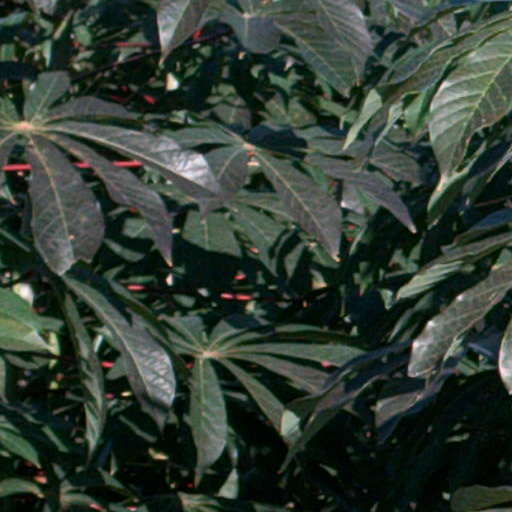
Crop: cassava